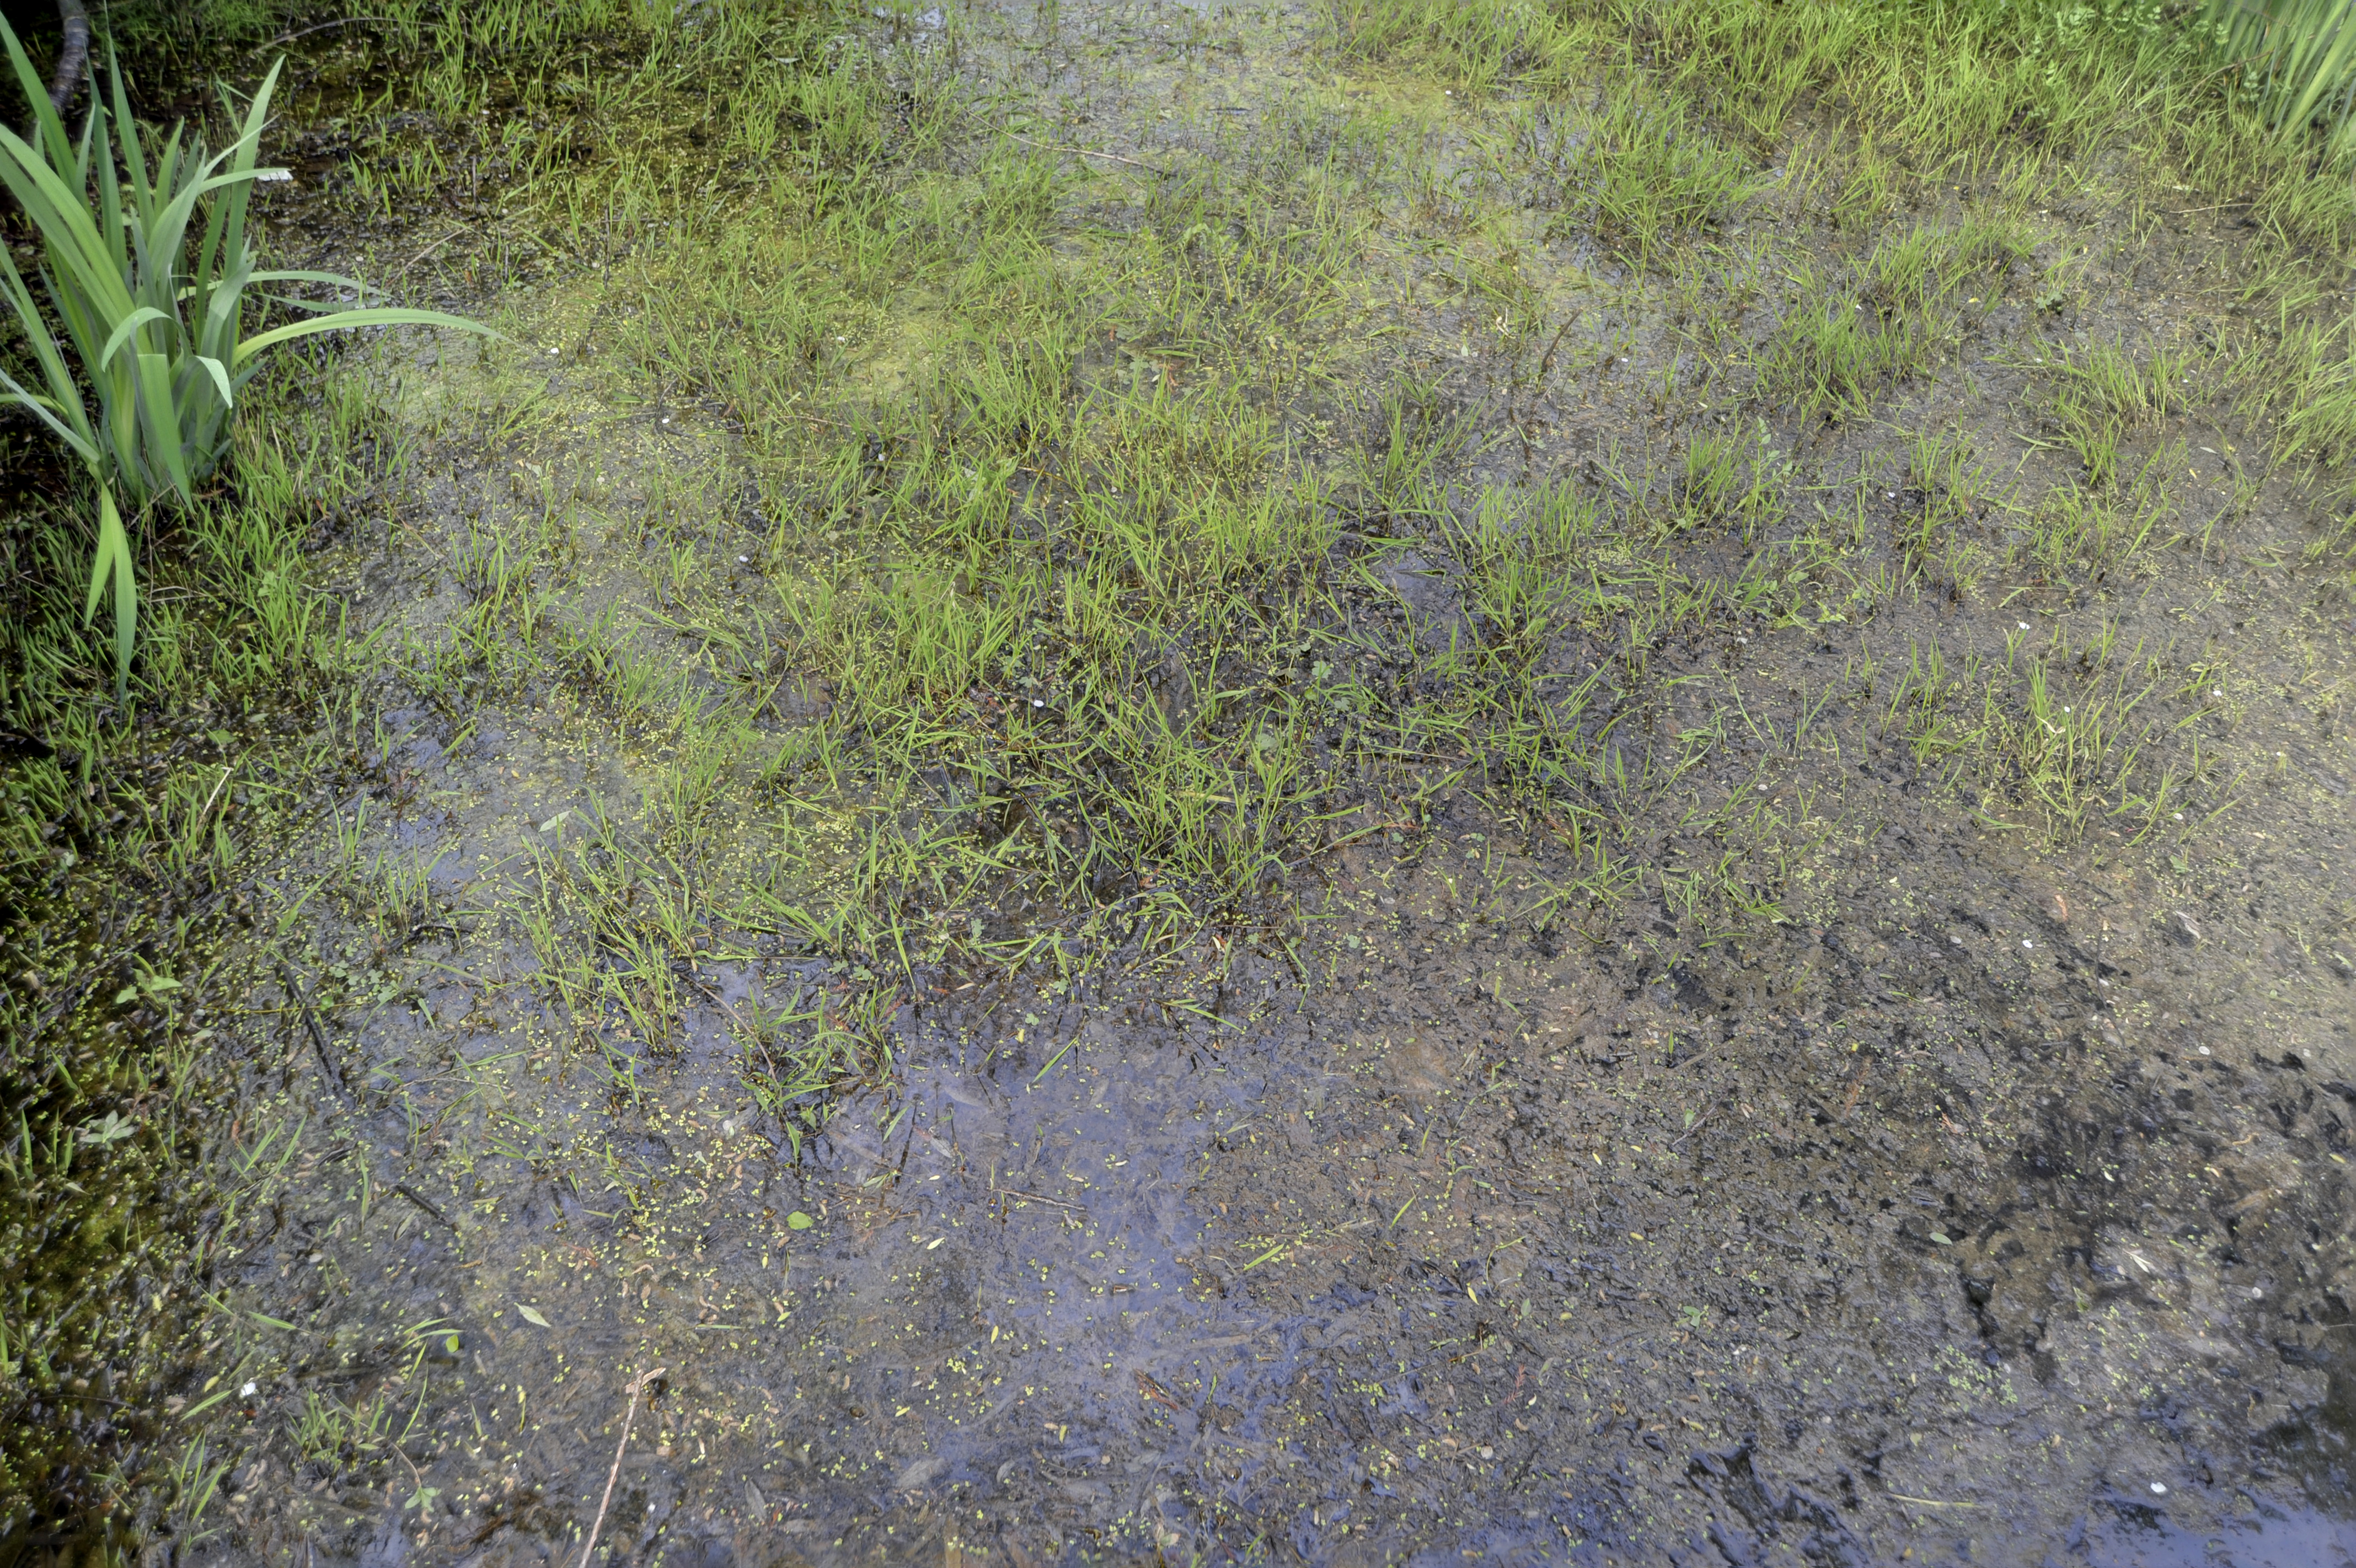
seoul, forest, grass, green, vegetation, soil, grass family, water, plant, plant community, tree, lawn, groundcover, grassland, pattern, shrubland, moss